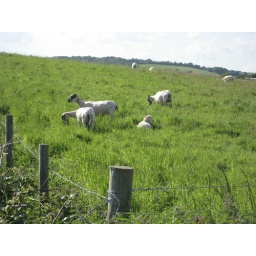
sheep grazing by the side of the coast path between west bay and eype